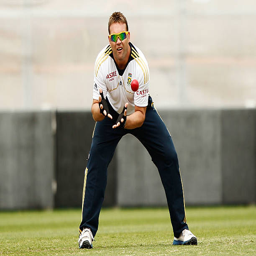
practices slip catching during a training session .